Moldova in the Eurovision Song Contest 2017

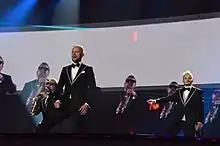
SunStroke Project during a rehearsal before the first semi-final

SunStroke Project took part in technical rehearsals on 1 and 4 May, followed by dress rehearsals on 8 and 9 May. This included the jury show on 8 May where the professional juries of each country watched and voted on the competing entries.